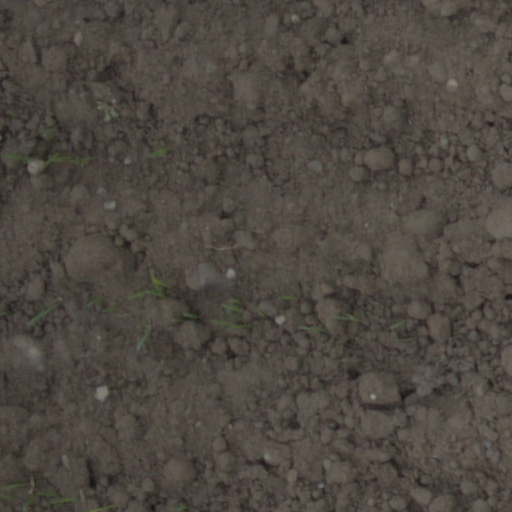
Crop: wheat